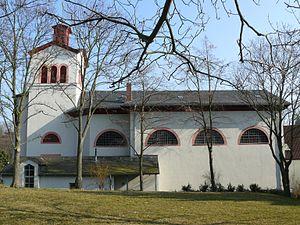
L'église Saint-Achatius ou Saint-Acace est une église paroissiale catholique située à Bretzenheim, localité rattachée à la ville de Mayence depuis 1930. Elle est dédiée à saint Achatius, ou saint Acace d'Arménie.
François-Auguste Cheussey est un architecte français d'inspiration néoclassique. Il fit l'essentiel de sa carrière d’abord dans le département du Mont-Tonnerre dans la Rhénanie occupée, puis sous la Restauration dans le département de la Somme.